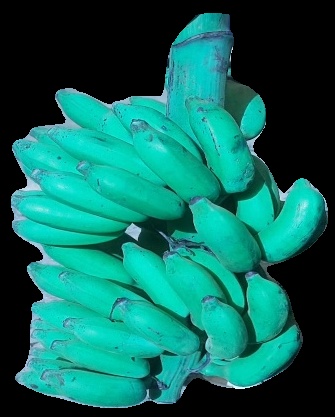
Variety: elakki-bale
Grade: grade3